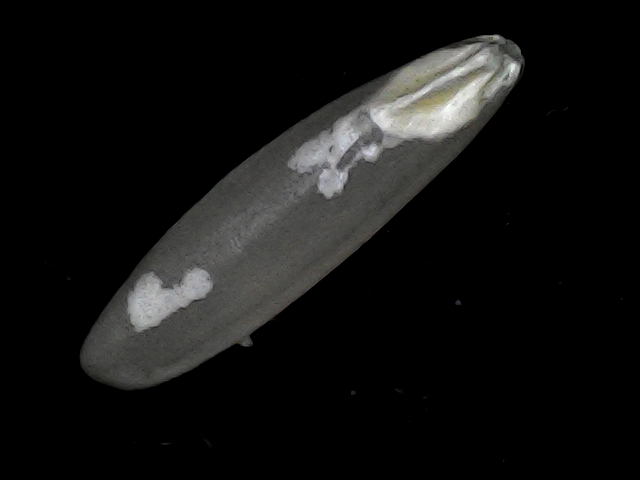
Rice variety: BRRI102